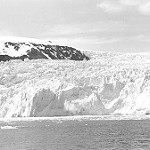
Label: glacier